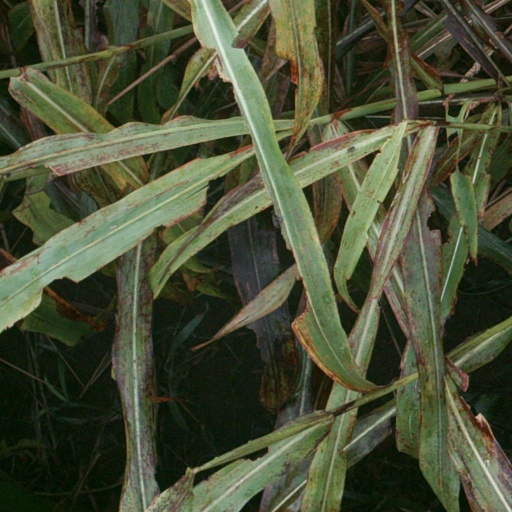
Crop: sorghum